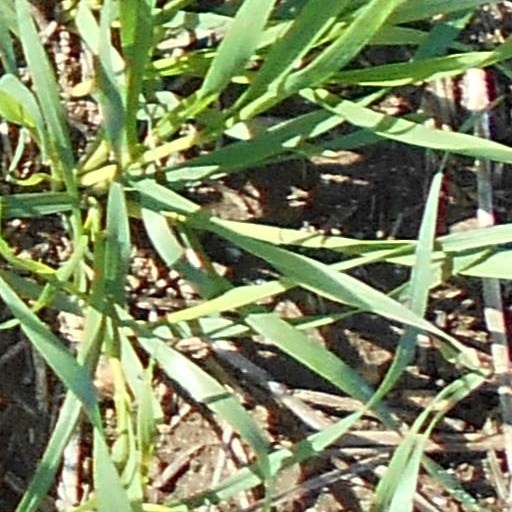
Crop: wheat